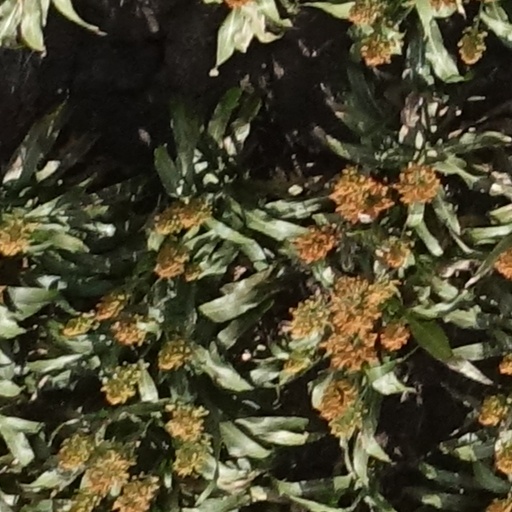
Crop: sorghum